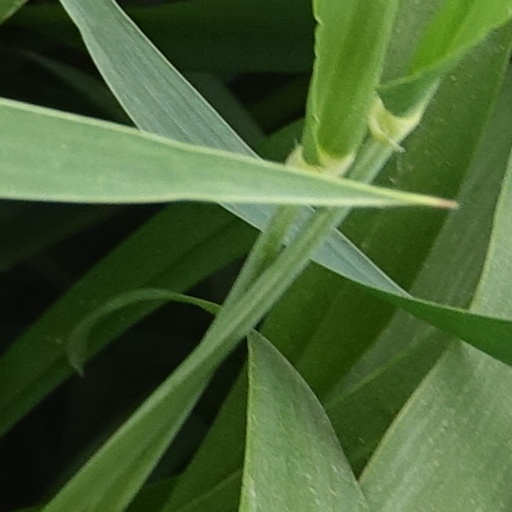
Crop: wheat